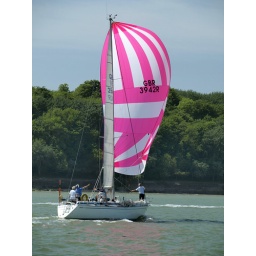
A yacht with a pink spinnaker, under sail